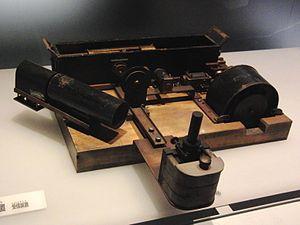
'Yasujirō Niwa est un chercheur japonais en électrotechnique originaire de Matsusaka dans la préfecture de Mie. Dans les années 1920, il invente un dispositif simple pour la transmission photo télégraphique par câble et plus tard par l'intermédiaire de la radio, précurseur de la télévision mécanique.